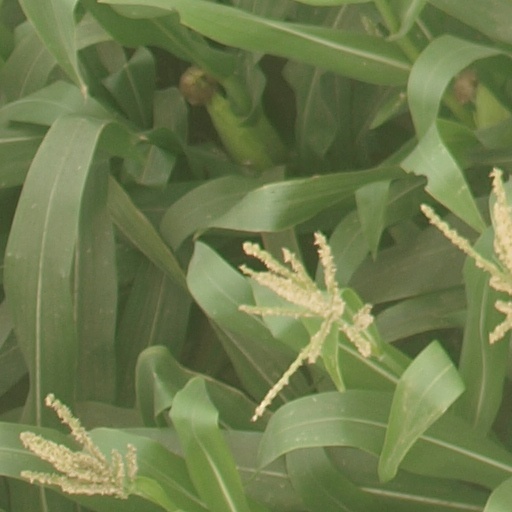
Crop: maize; corn